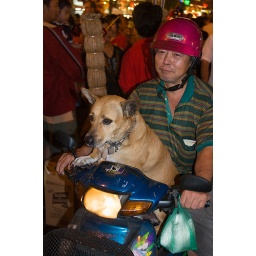
dog on a motorcycle in traffic in Bangkok Thailand